Alex Nevsky (musician)

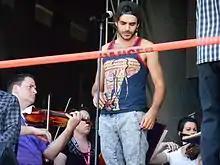
Alex Nevsky at the FrancoFolies de Montréal

Alexandre Parent (born February 17, 1986, in Granby, Quebec, Canada), better known as Alex Nevsky, is a singer-songwriter from Quebec, Canada.